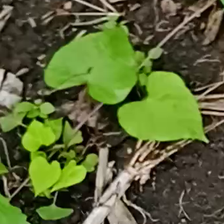
Weed species: Obscure_morning _glory(Ipomoea obscura)